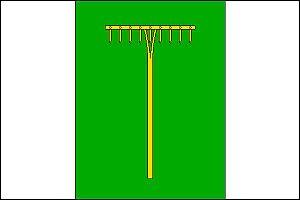
Ketkovice est une commune du district de Brno-Campagne, dans la région de Moravie-du-Sud, en République tchèque. Sa population s'élevait à 595 habitants en 2017.